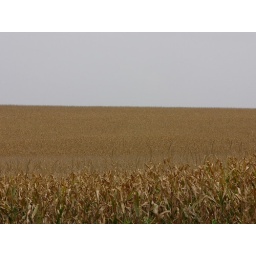
Corn or soybean covered most land evenly. We were in between this gray sky and the brown field.